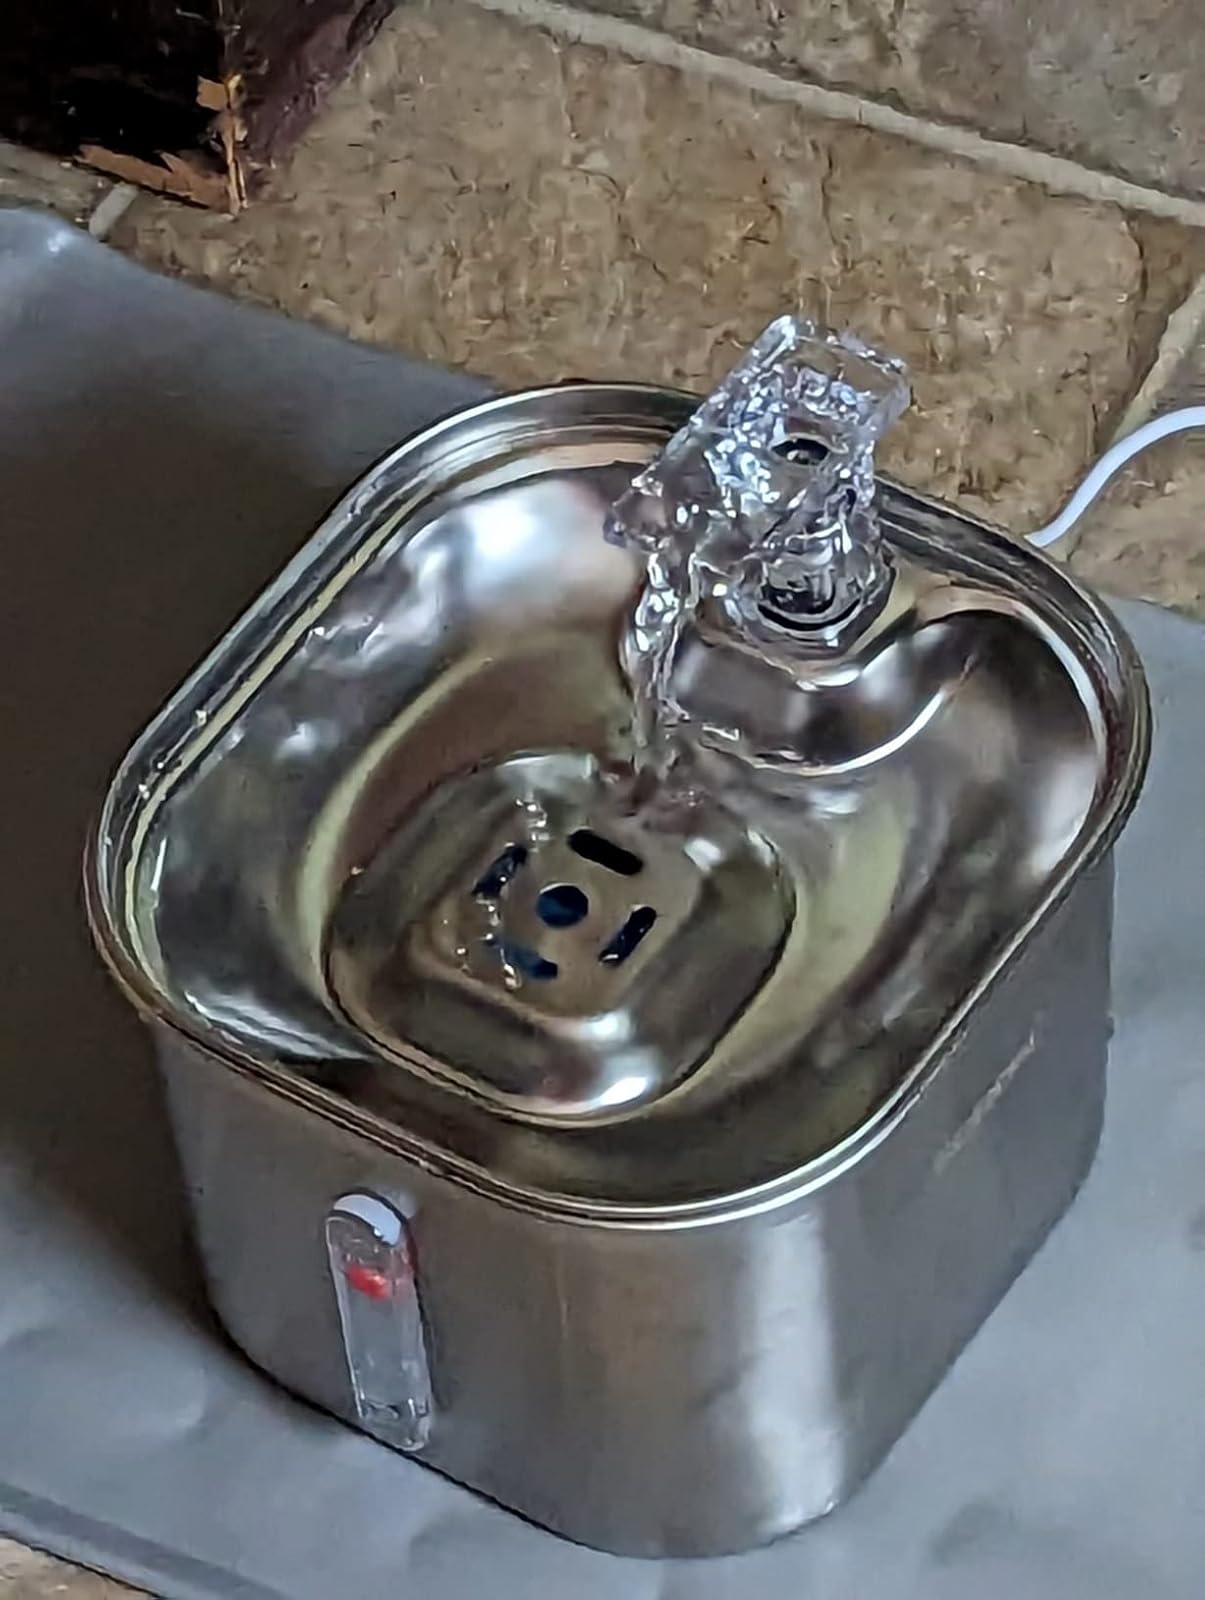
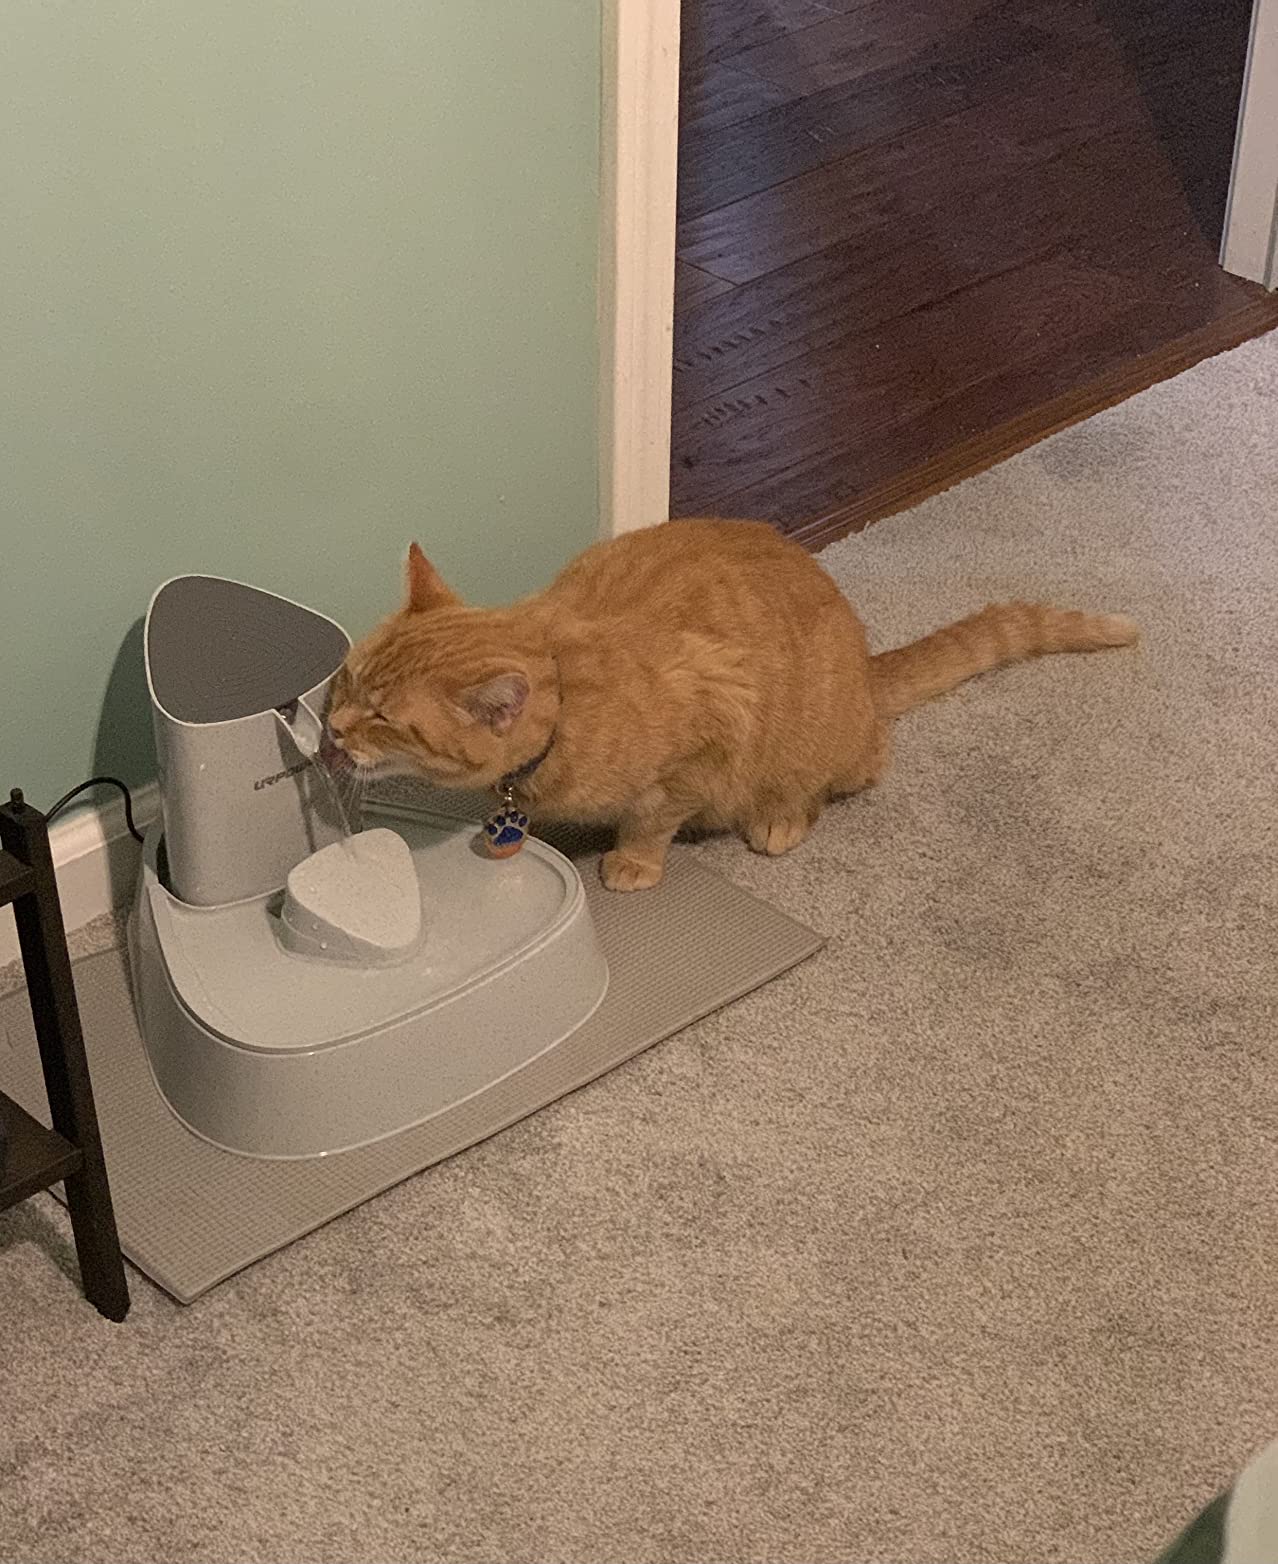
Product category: items_bowl
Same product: no